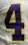
Number: 4